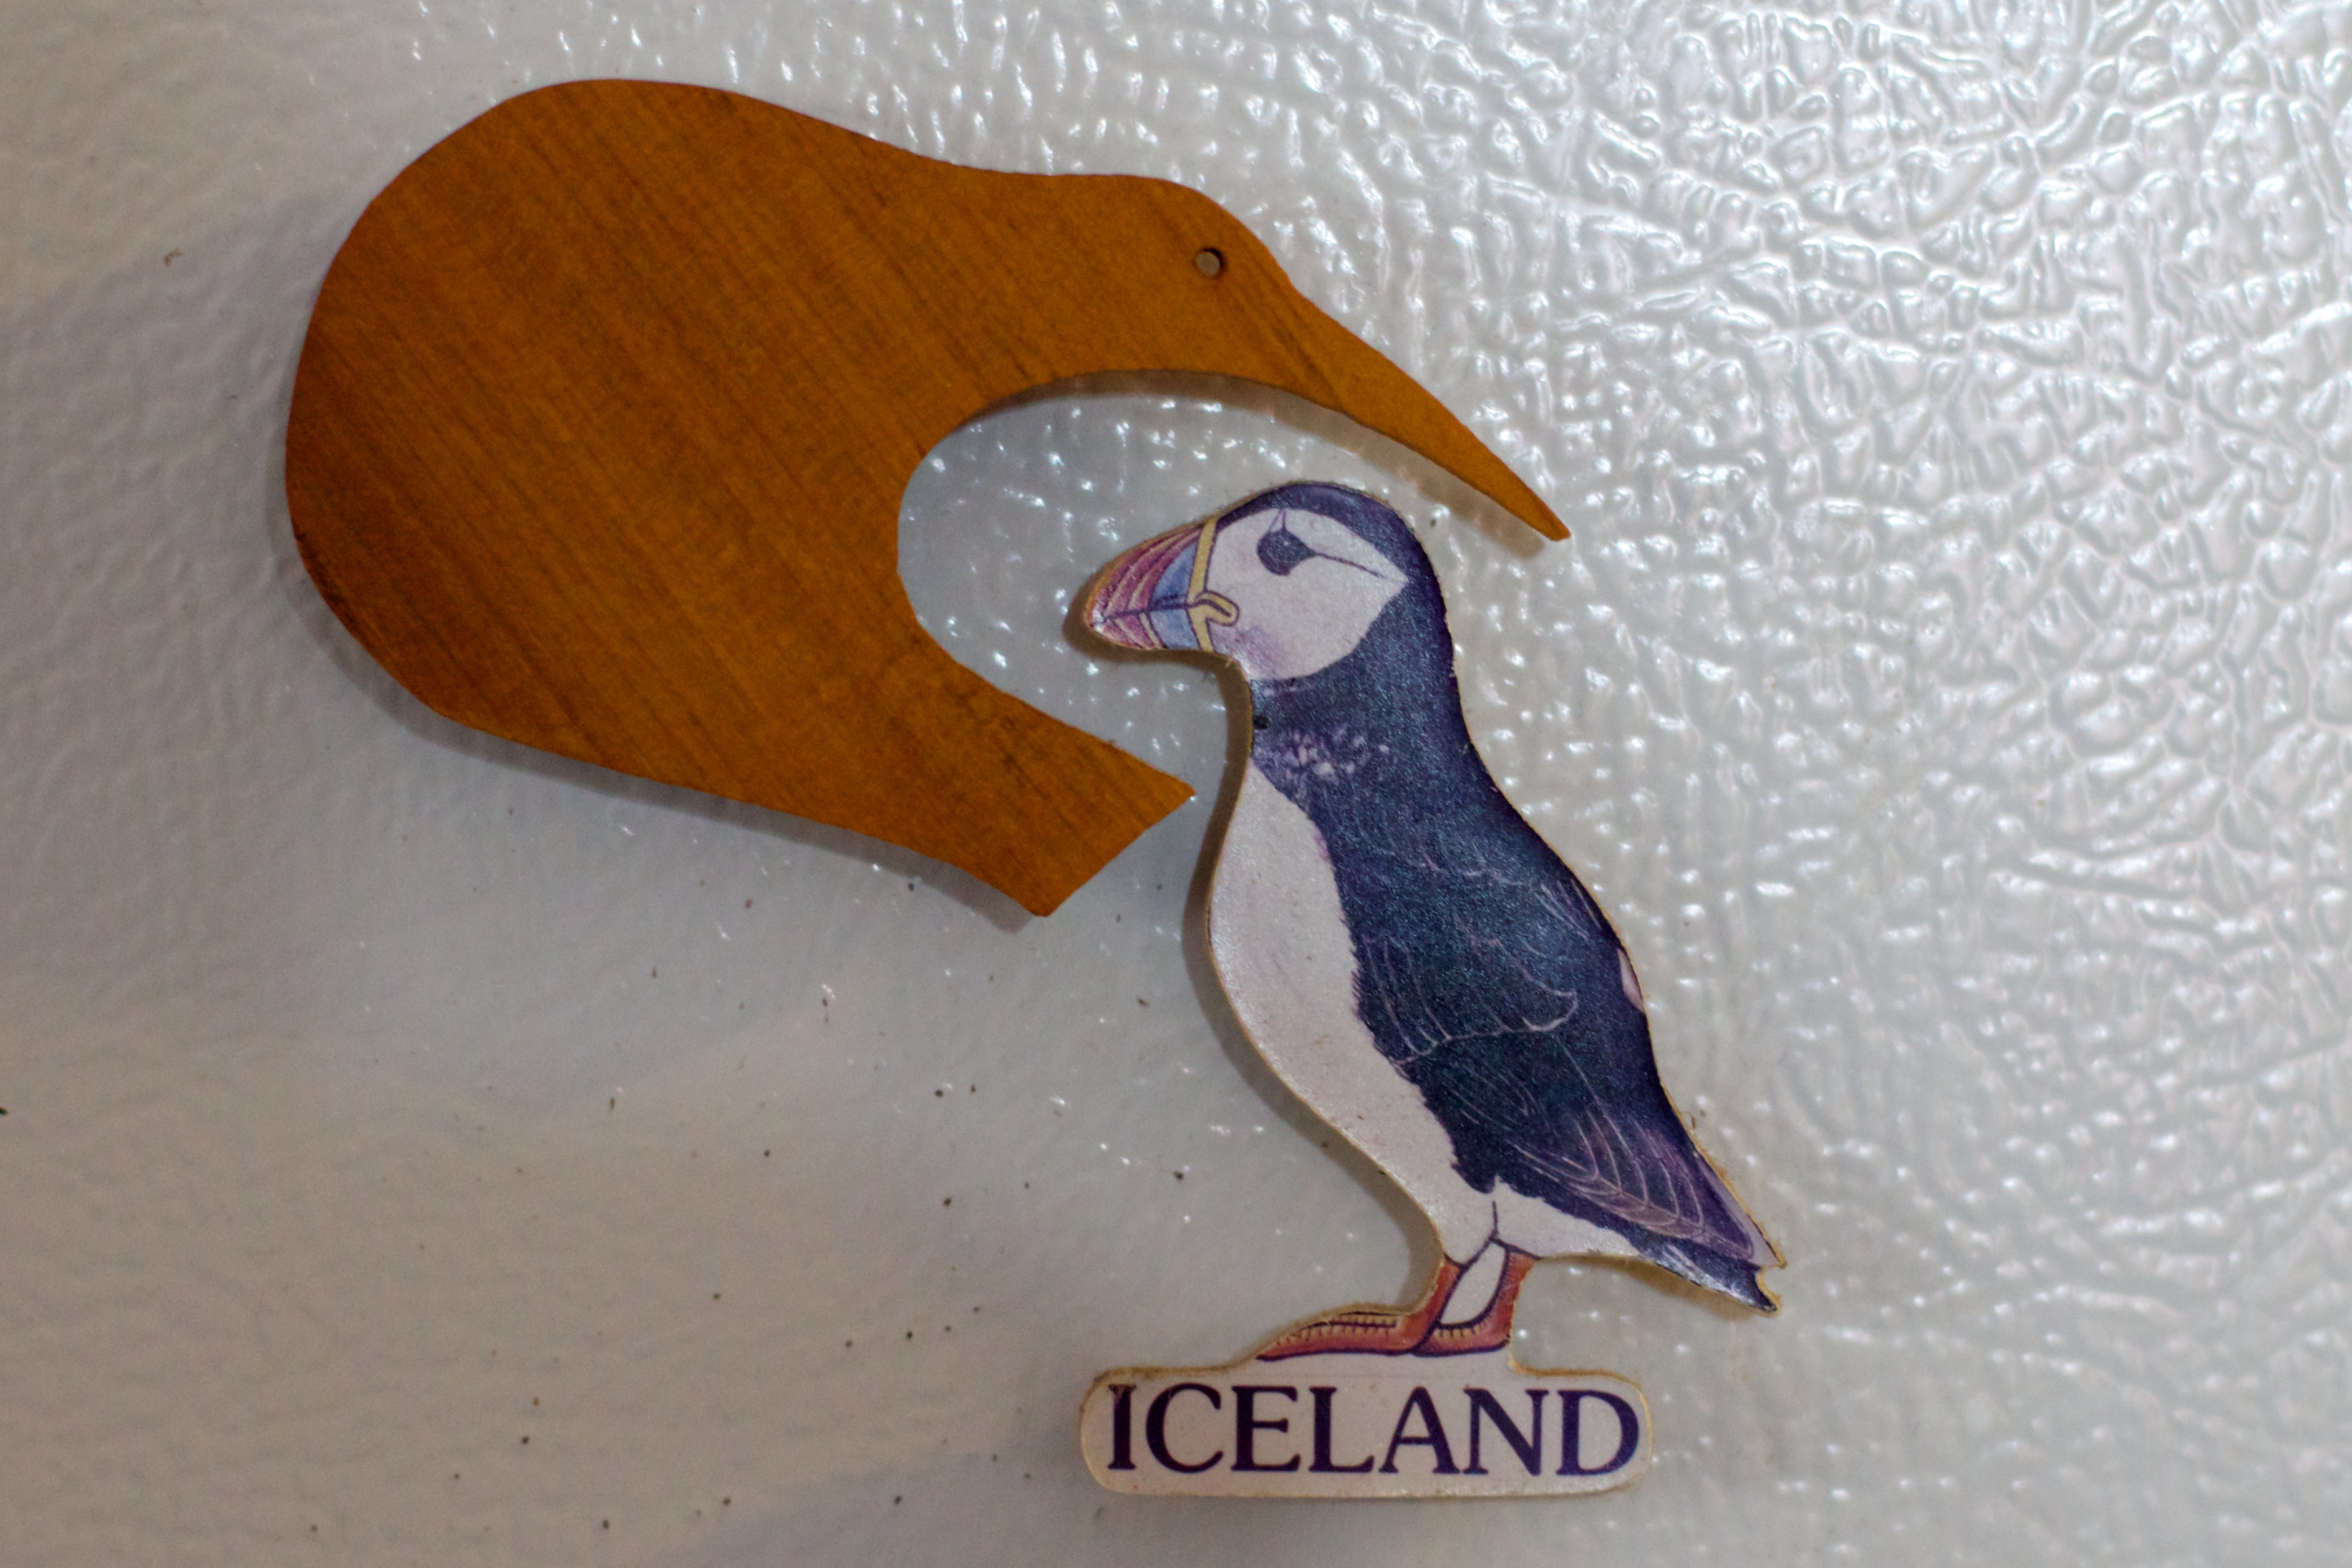
bird, wing, blue, art, perching bird